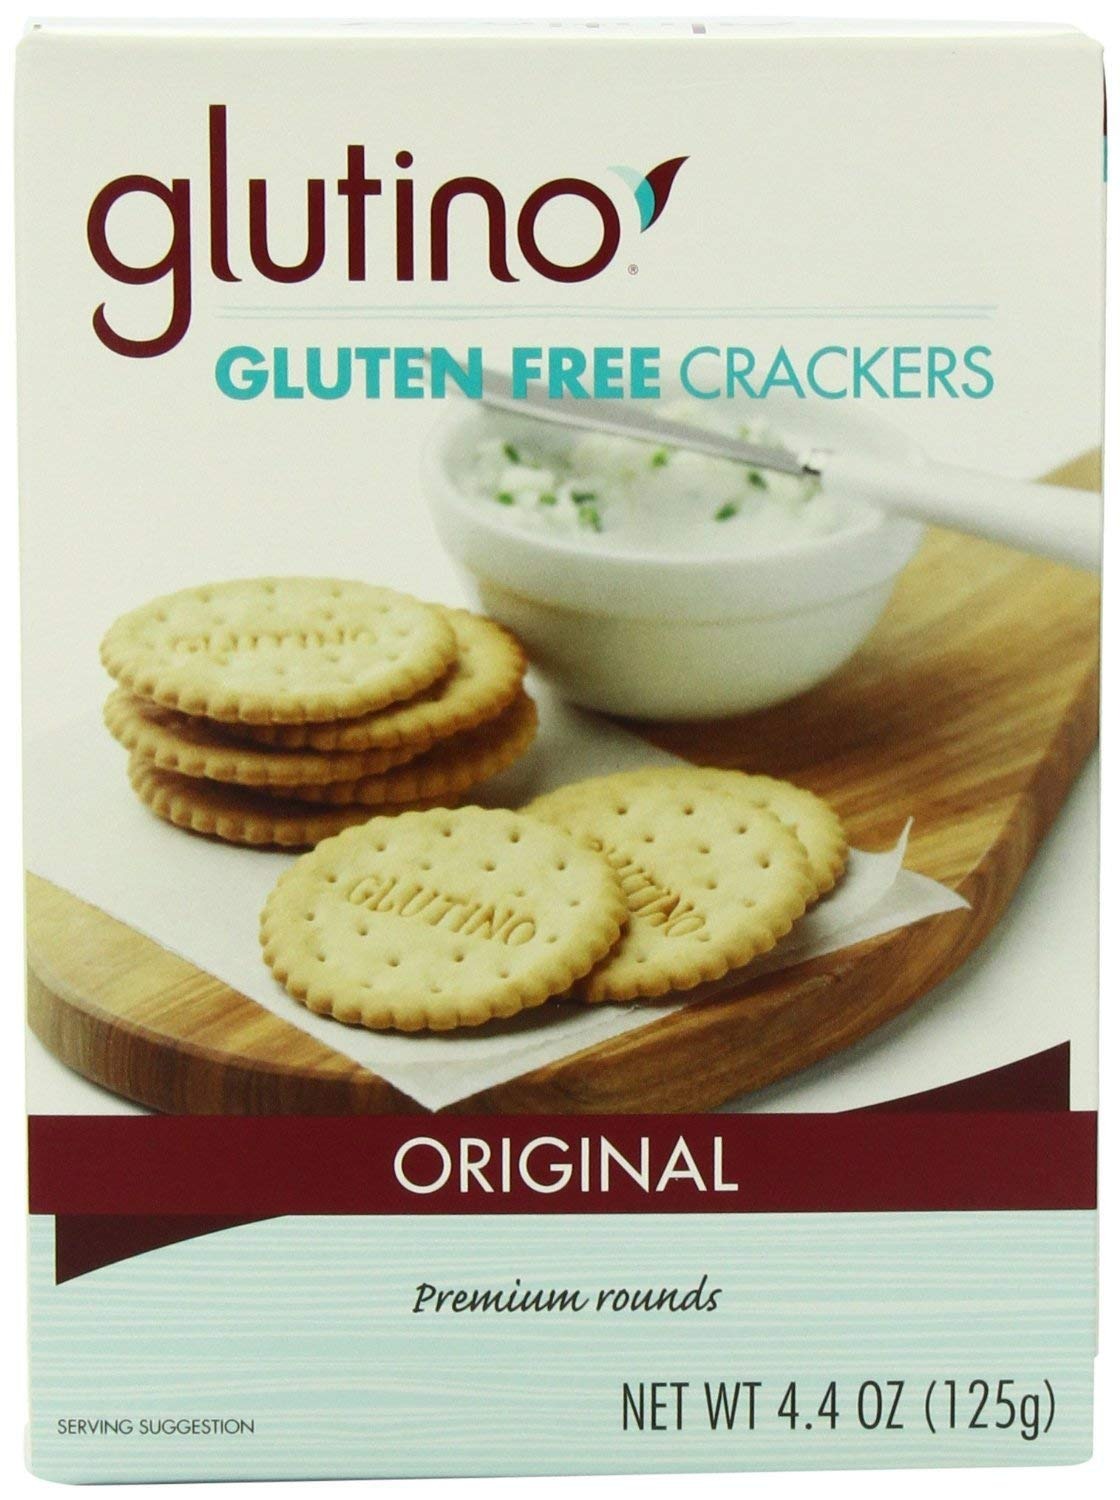
Item Name: Glutino Gluten Free Crackers, Original, 125 Grams (Pack of 6)
Bullet Point: Pack of six, 125 grams (Total of 750 grams)
Value: 26.4
Unit: Ounce

Price: 2.94